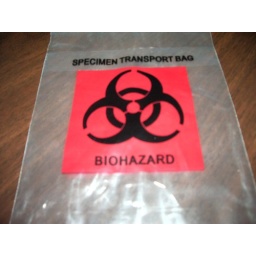
neato bag that the dr office gave to me. they packed in bandages, bacetracin, and stuff.